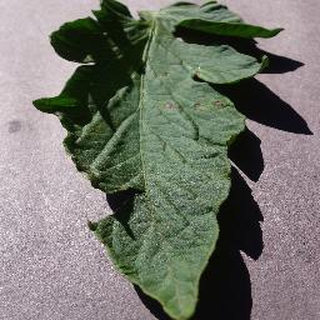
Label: tomato_early_blight